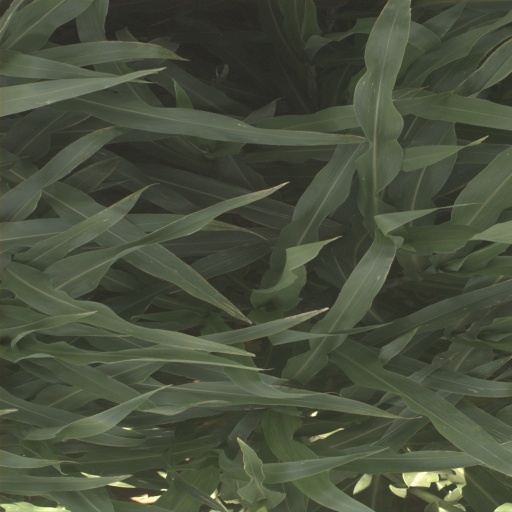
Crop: sorghum